Motor Transport Corps

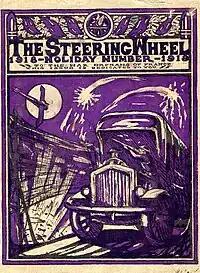
Cover page for MTC's ""The Steering Wheel"" newsletter from December 1918

The Motor Transport Corps (M.T.C.) was formed out of the United States Army Quartermaster Corps on 15 August 1918, by General Order No. 75. Men needed to staff this new corps were recruited from the skilled tradesmen working for automotive manufacturers in the US.